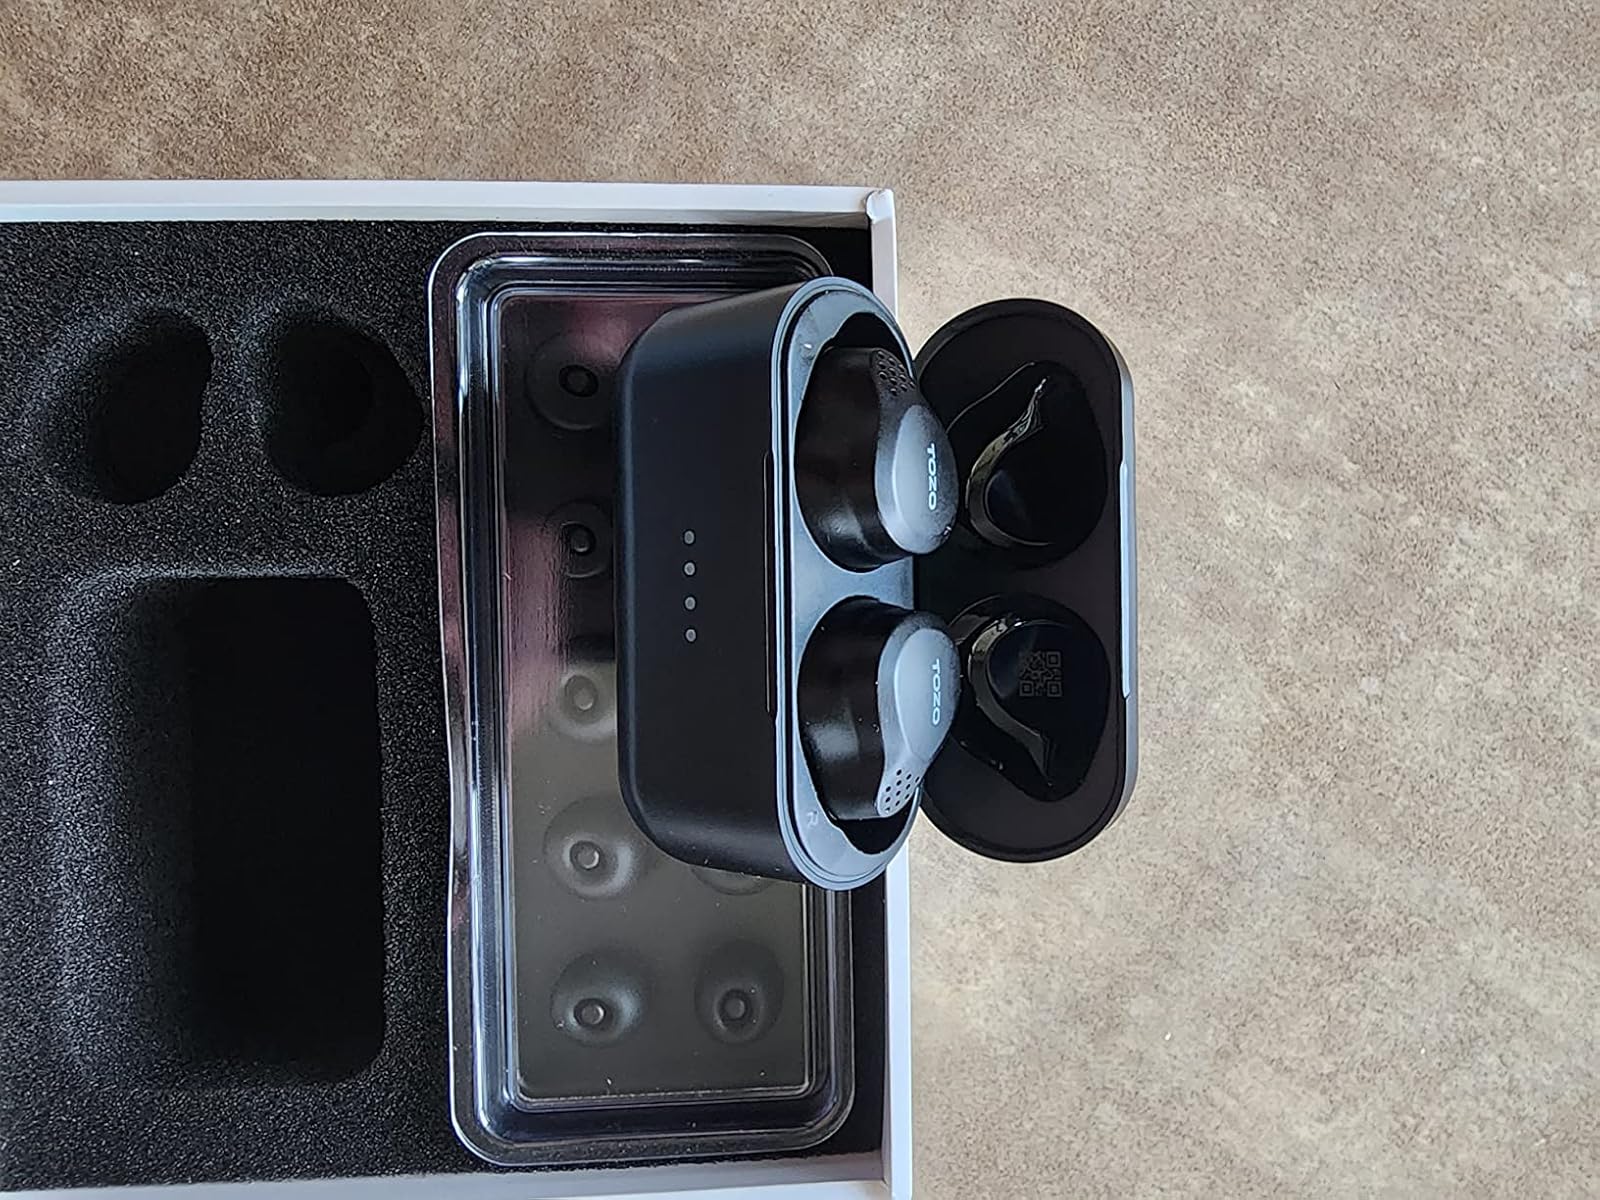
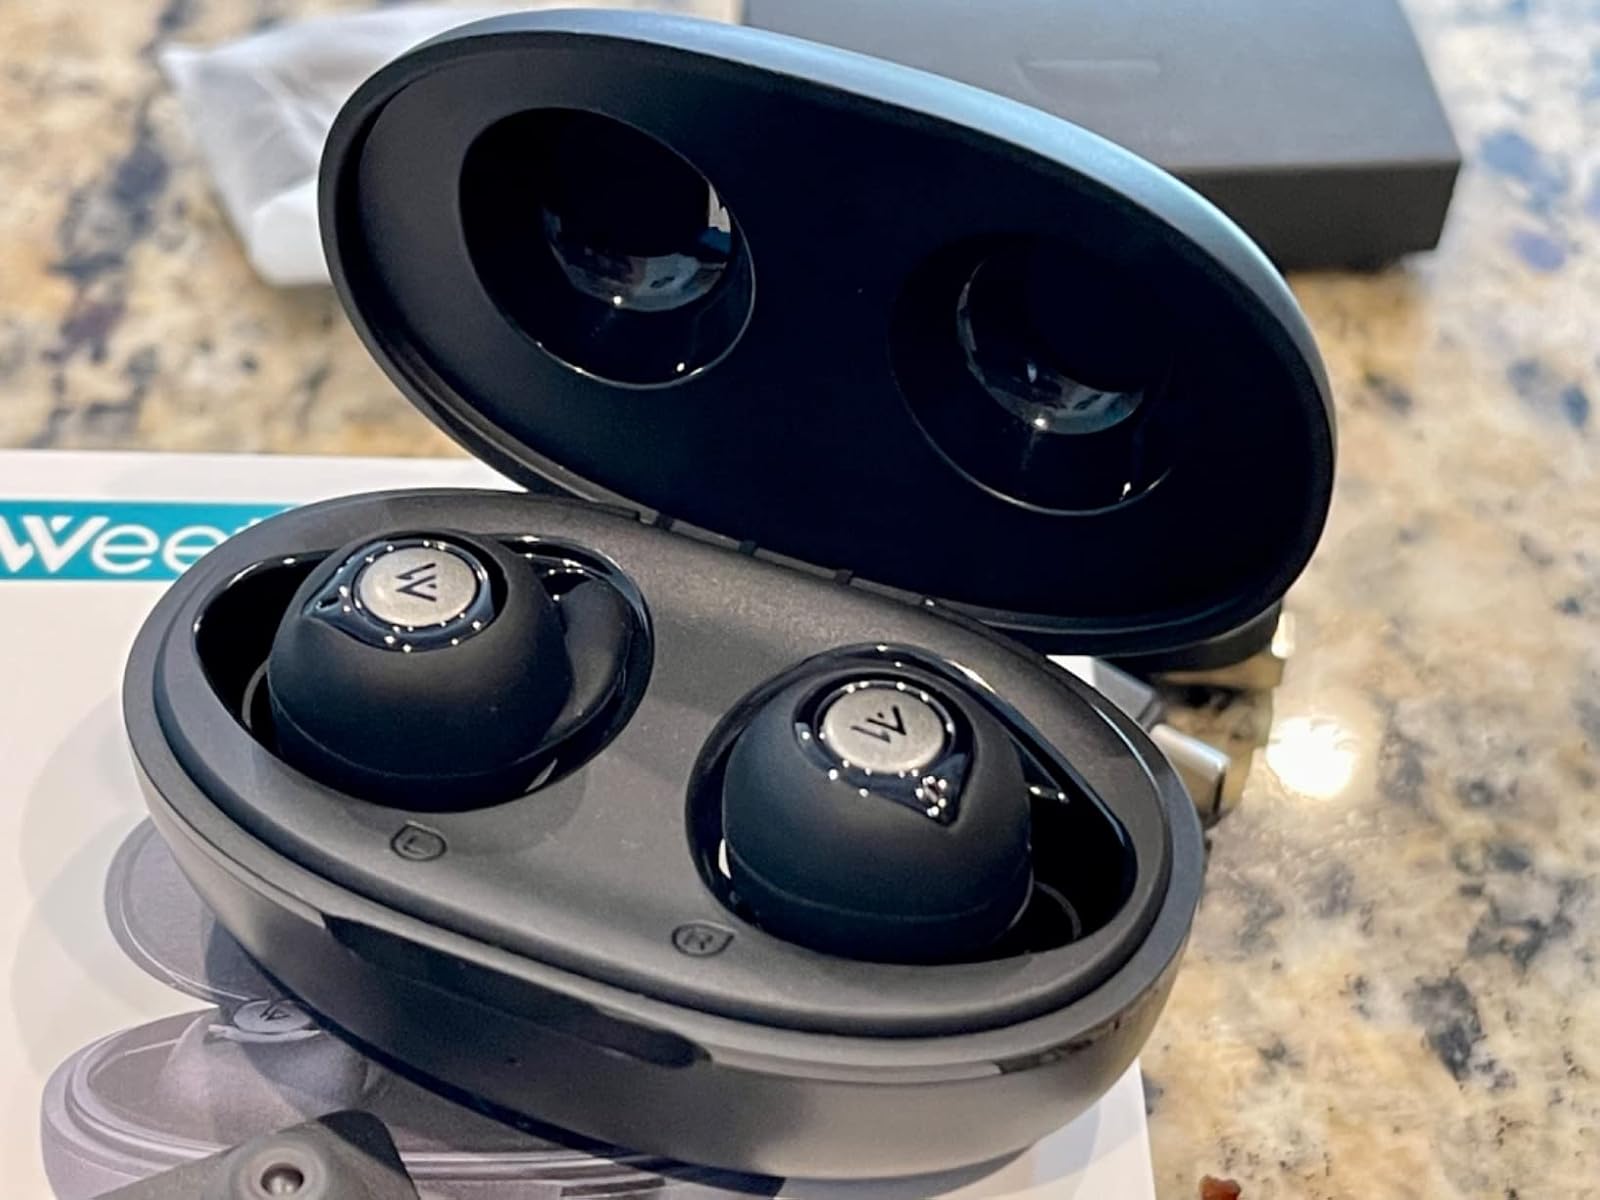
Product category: earbuds
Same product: no